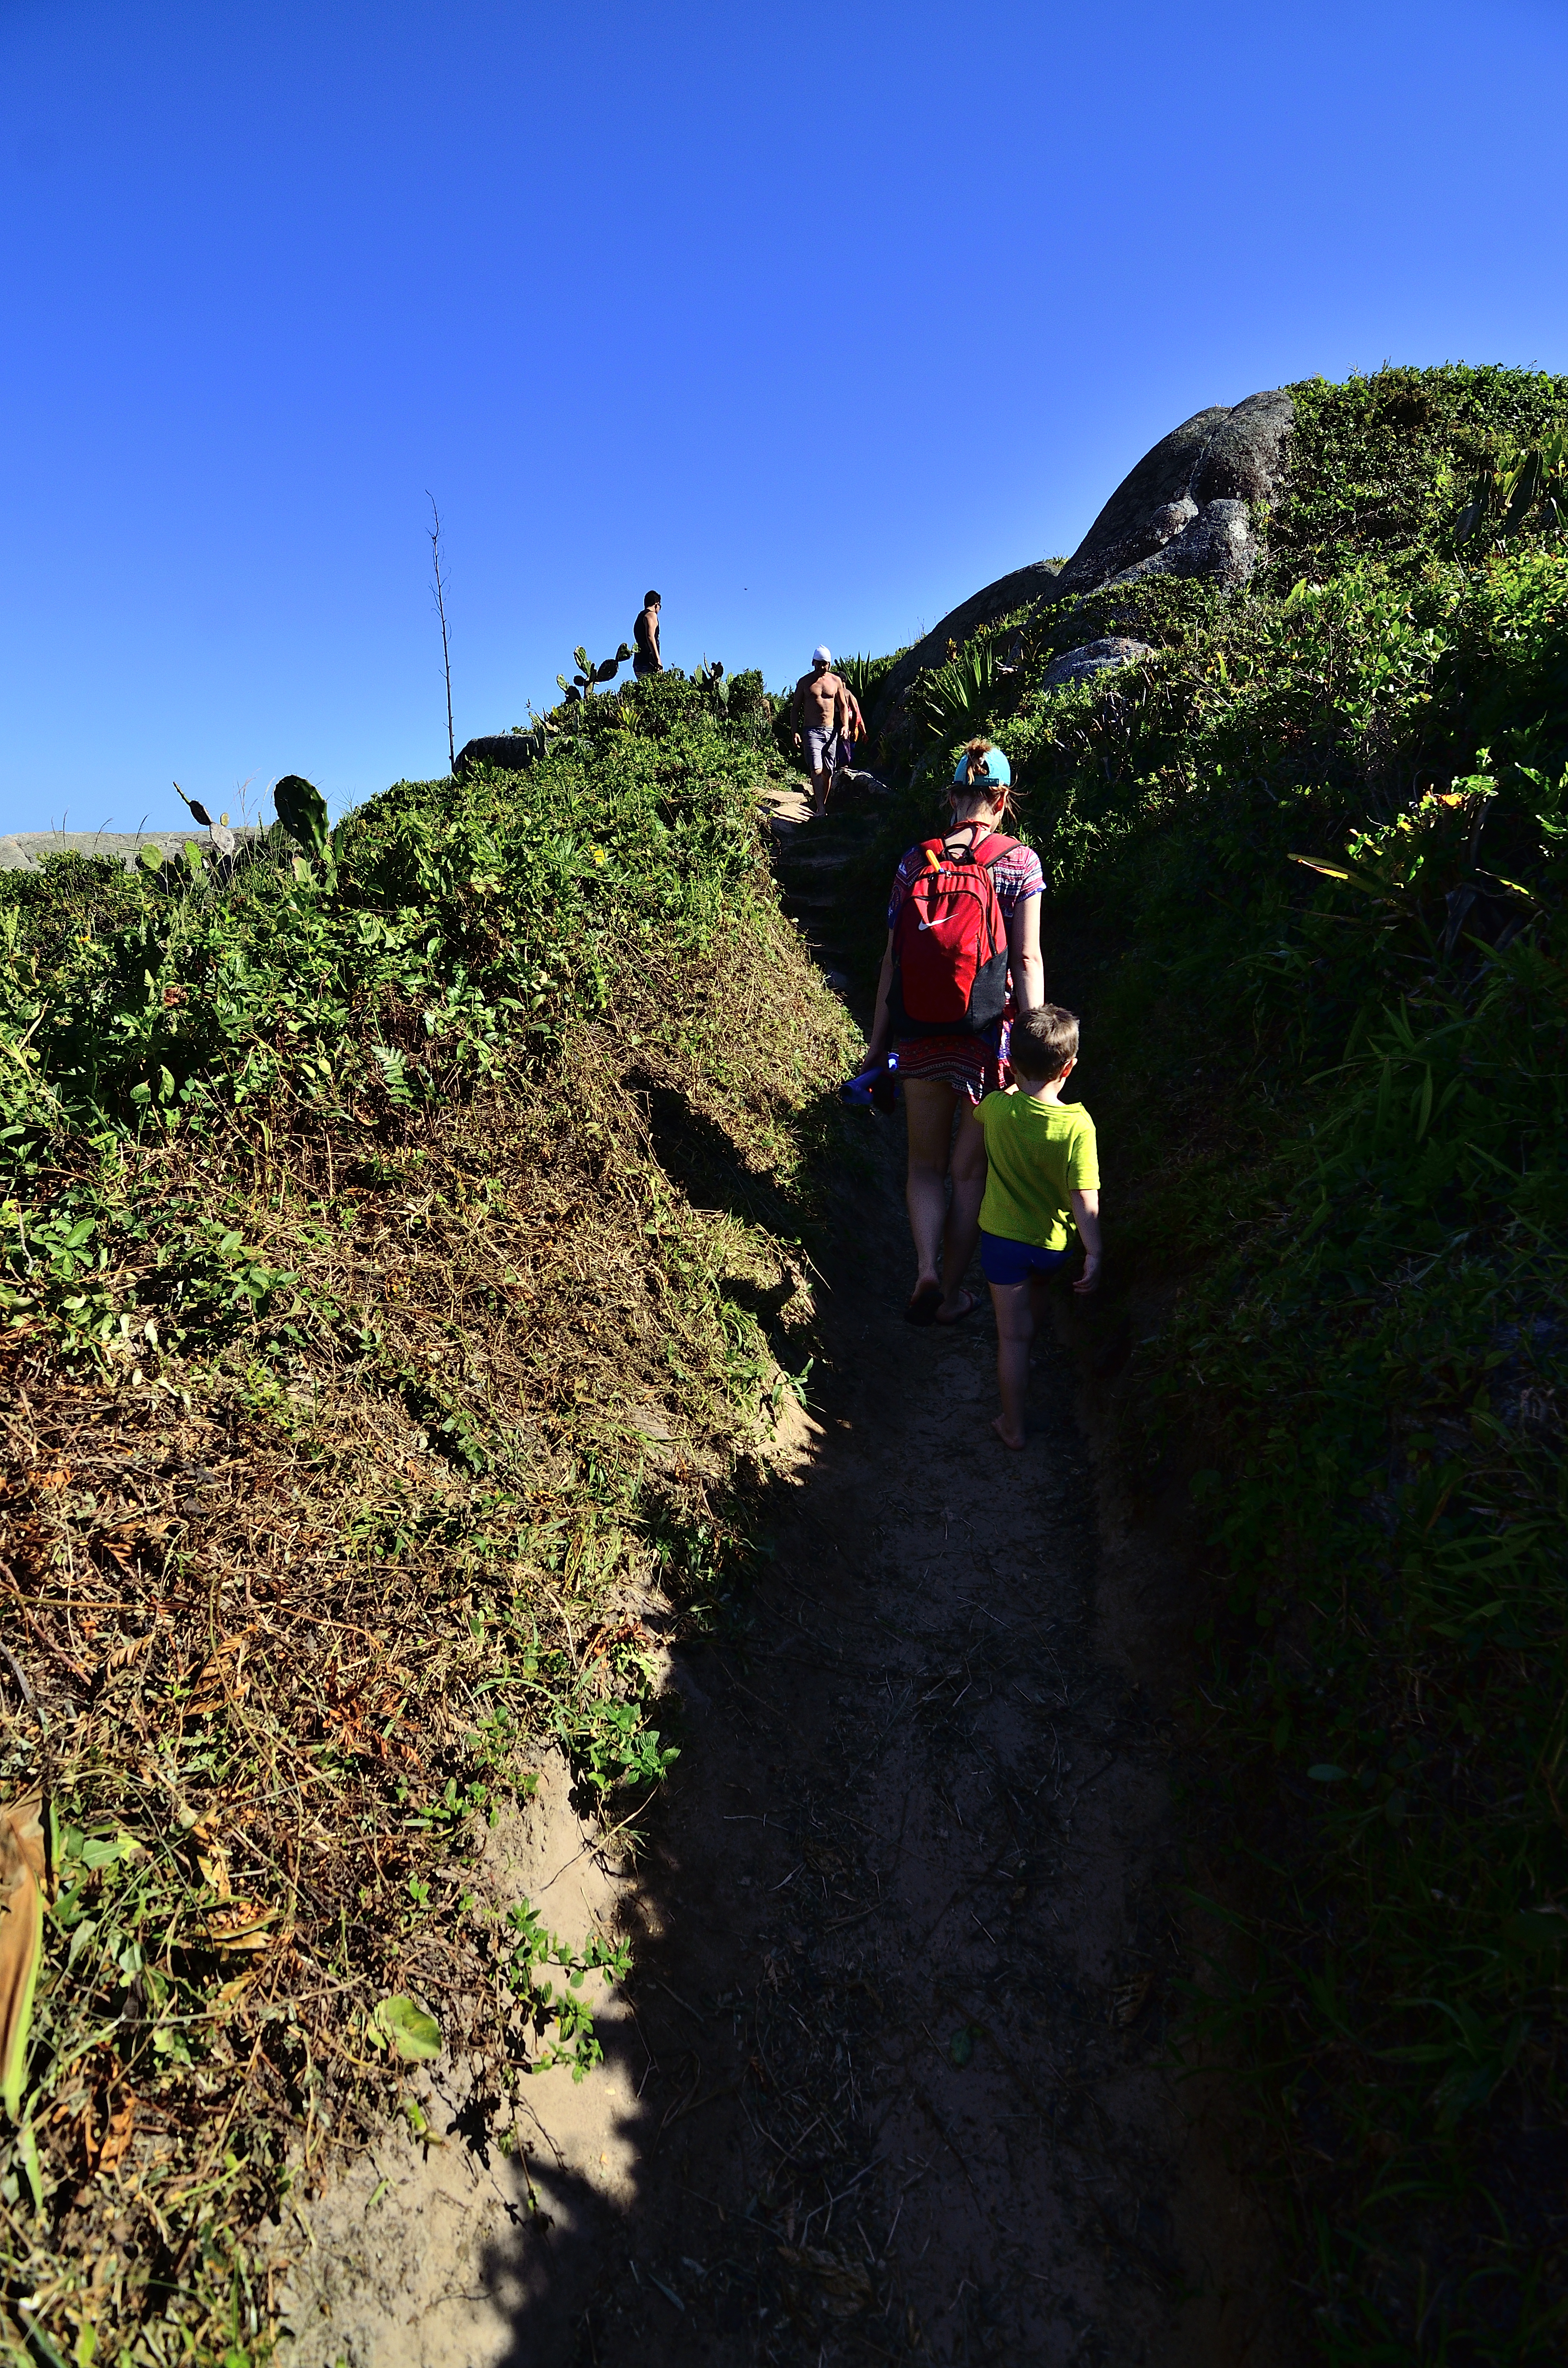
walking, mountain, hiking, trail, hill, adventure, jungle, soil, terrain, ridge, arena, mar, verano, sol, praia, nude, florianopolis, floripa, vacaciones, trilha, nudity, nudismo, galheta